Fu Jen Catholic University

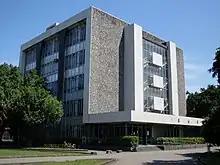
Schutte Memorial Building, former Natural Science Library affiliated to the Society of the Divine Word.

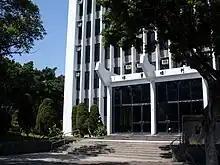
Fu Jen College of Management is ranked fifth and the best business school in private universities in Taiwan.

Fu Jen University established Taiwan's first graduate-level program in conference interpreting, the Graduate Institute of Translation and Interpreting Studies (GITIS). Also Fu Jen has annexed a Mandarin Language Center, established in 1964 to address the need for foreign missionaries to learn Chinese teaching hundreds of students each semester from countries worldwide Taiwanese, and every semester offers cultural classes such as Chinese Poetry, Chinese calligraphy, and Taijiquan.